Al-Shifa pharmaceutical factory

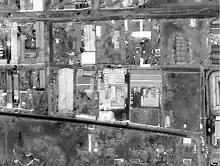
U.S. reconnaissance satellite image of the Al-Shifa pharmaceutical factory in 1998

The al-Shifa pharmaceutical factory in Kafouri, Khartoum North, Sudan, was constructed between 1992 and 1996 with components imported from Germany, India, Italy, Sweden, Switzerland, Thailand and the United States. It was opened on 12 July 1997 and bombed by the United States on 20 August 1998. The industrial complex was composed of four buildings. It was the largest pharmaceutical factory in Khartoum and employed over 300 workers, producing medicine both for human and veterinary use.